Guppy

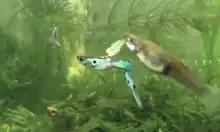
Sigmoid display of male guppy

Female mating choice may also be influenced by another female's choice. In an experiment, female guppies watched two males, one solitary and the other actively courting another female, and were given a choice between the two. Most females spent a longer time next to the male that was courting. Female guppies' preference for fit males allows their descendants to inherit better physical fitness and better chance of survival.